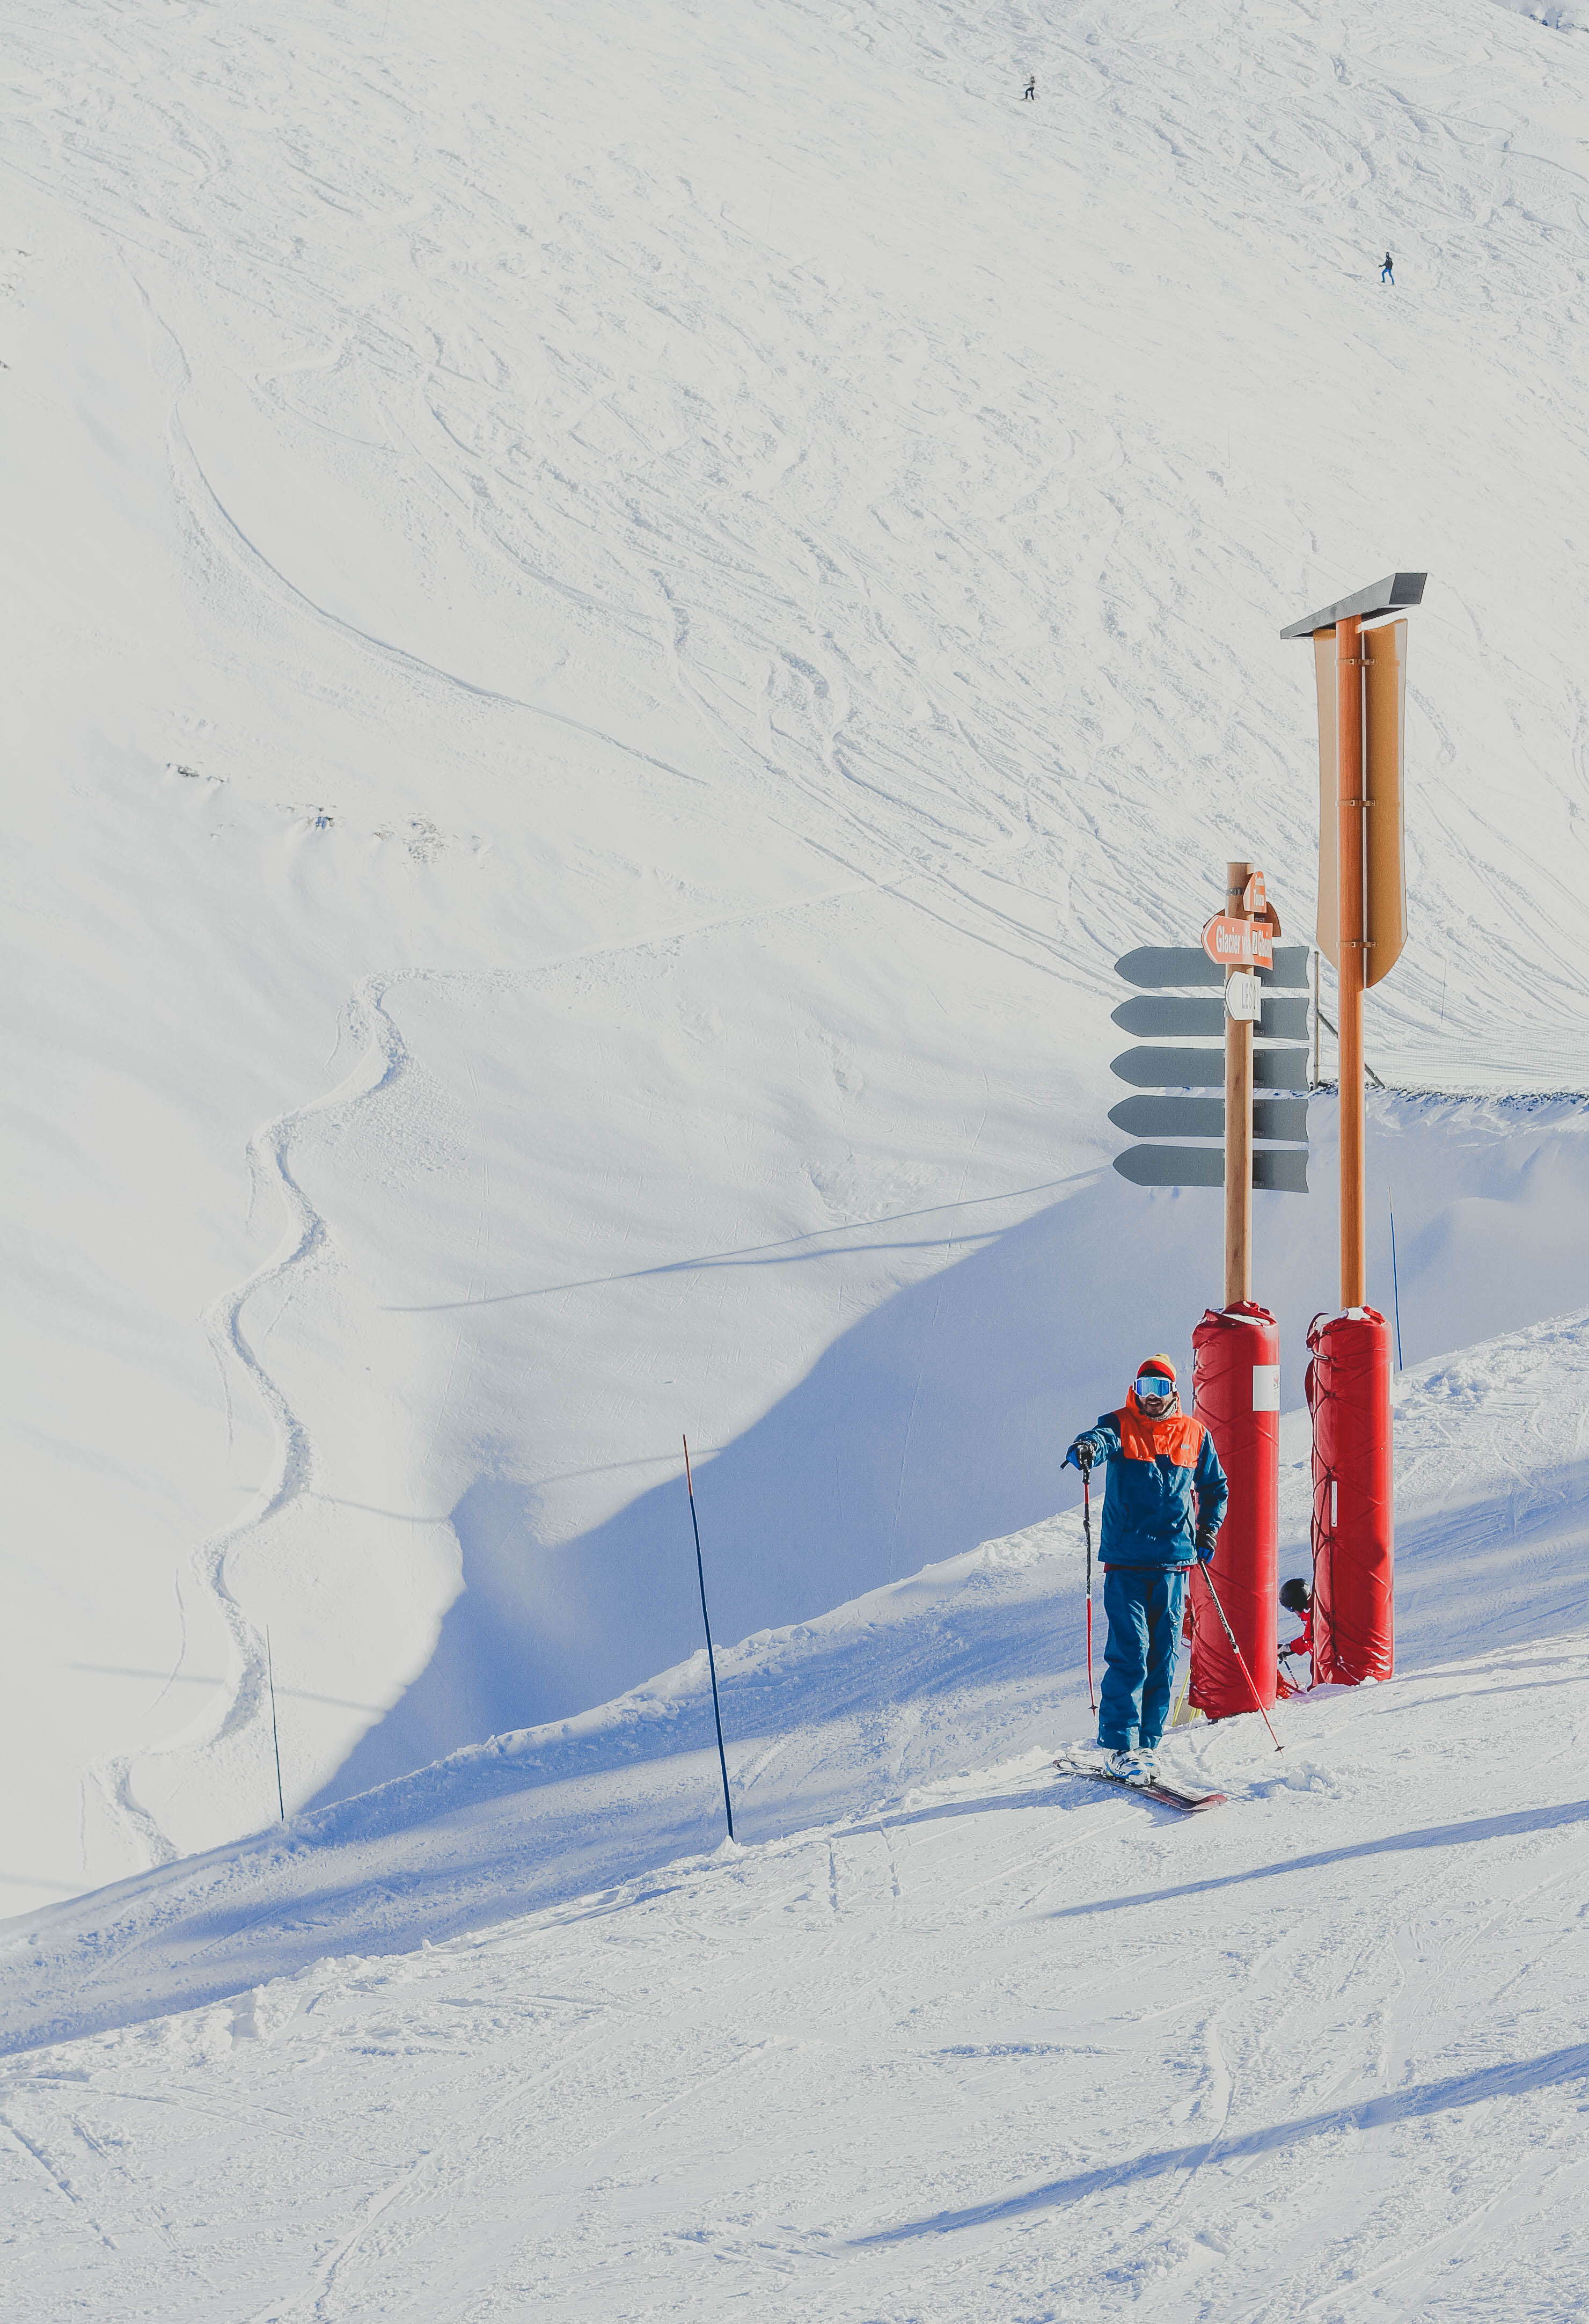
man, snow, winter, sign, skiing, sports equipment, winter sport, sports, downhill, ski, piste, skier, ski touring, nordic skiing, ski mountaineering, ski equipment, alpine skiing, geological phenomenon, telemark skiing